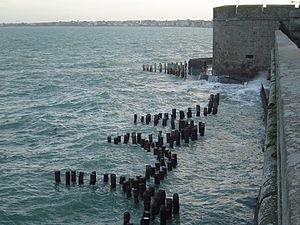
Plage de l'Éventail à Saint-Malo par grande marée (coefficient 106).
Saint-Malo est une commune française située en Bretagne, dans le département d'Ille-et-Vilaine, et le principal port de la côte nord de Bretagne. Le secteur touristique y est également très développé.